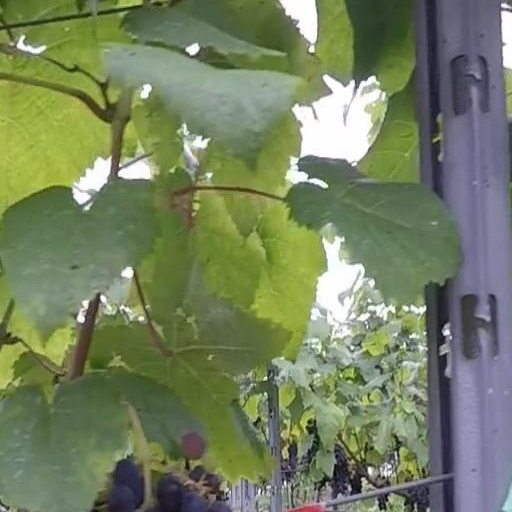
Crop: grape